Christian Slater

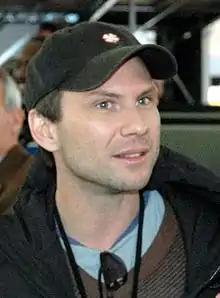
Slater in 2004

Since 2000, Slater has mixed TV work with leading roles in mainly lower budget films, along with supporting roles in a few mainstream productions. He appeared in the successful "The West Wing" and "Alias" TV series. He was also part of Hollywood films, including "Bobby" and "3000 Miles to Graceland". He has also worked as a voice-over artist in productions, including the character of 'Pips' in the successful Australian-American animated film "", Jet Fusion in an episode of "", and narrating TV documentaries, including "Prehistoric Planet" and "Dinosaur Planet". Slater also voiced the character John Watson a.k.a. "Wonko the Sane" in BBC Radio 4's production of "The Hitchhiker's Guide to the Galaxy".